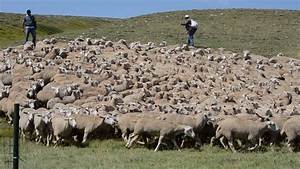
Label: pecora